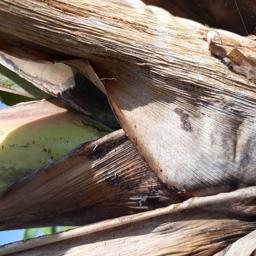
Label: BACTERIAL SOFT ROT